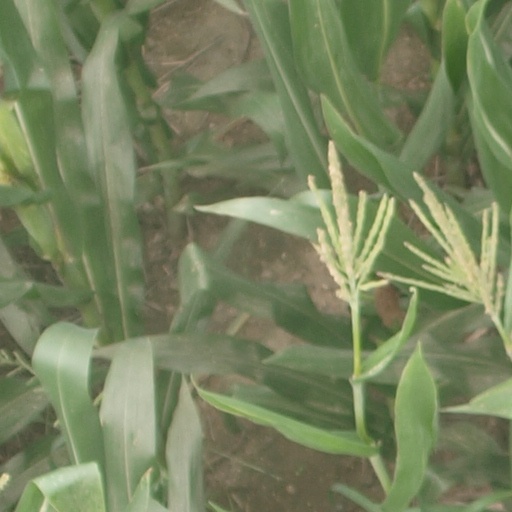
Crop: maize; corn